Woman-Proof

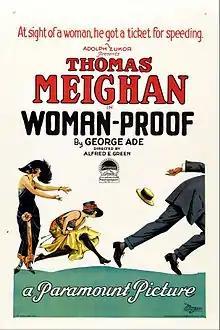
Theatrical release poster

Woman-Proof is a 1923 American silent comedy film directed by Alfred E. Green and written by Thomas J. Geraghty based upon a play by George Ade. The film stars Thomas Meighan, Lila Lee, John St. Polis, Louise Dresser, Robert Agnew, Mary Astor, and Edgar Norton. The film was released on October 28, 1923, by Paramount Pictures.